Northrop Grumman MQ-8 Fire Scout

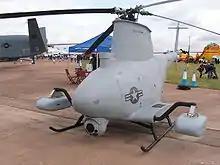
An MQ-8B Fire Scout displayed at the Royal International Air Tattoo, RAF Fairford, Gloucestershire, England, July 2007

Although progress on the project had been regarded as satisfactory, the Navy decided the Fire Scout didn't meet their needs after all, and cut funding for production in December 2001. However, the development program continued, and Northrop Grumman pitched a range of improved configurations to anyone who was interested. As it turned out, the U.S. Army was very interested, awarding a contract for seven improved "RQ-8B" evaluation machines in late 2003. In 2006, it was redesignated "MQ-8B".